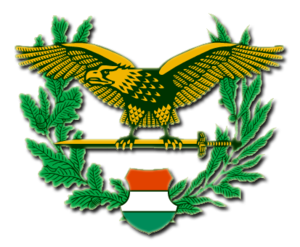
L'Armée hongroise naît en 1848 lors de la Révolution hongroise.